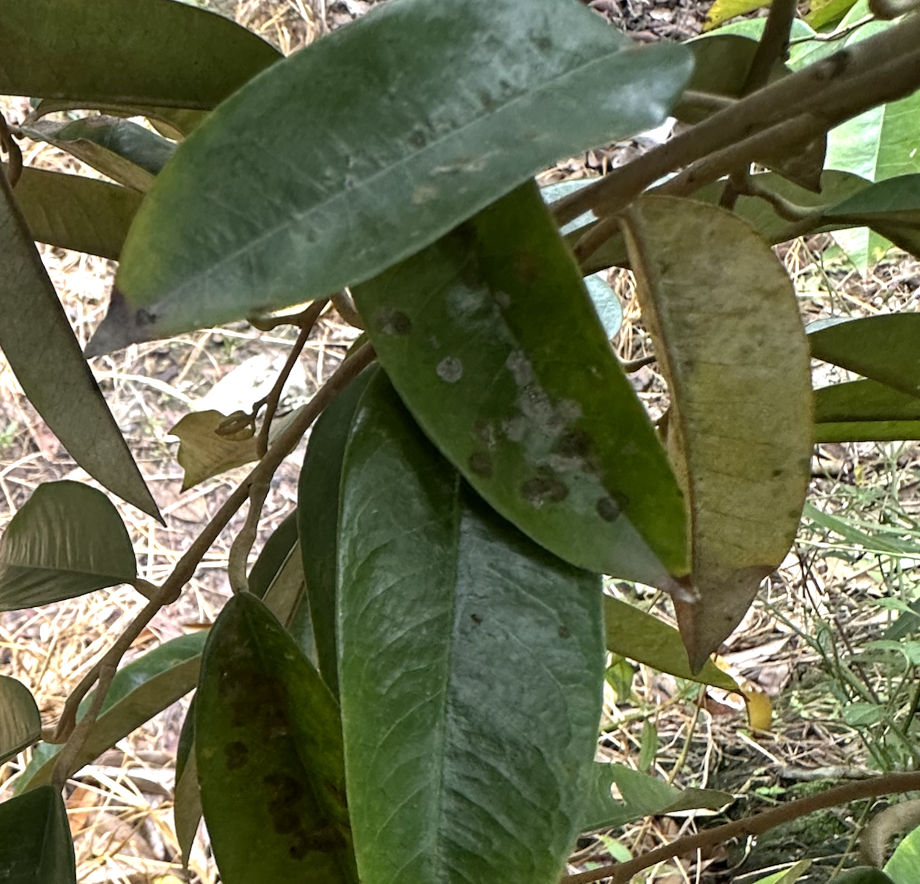
Label: stem_blight